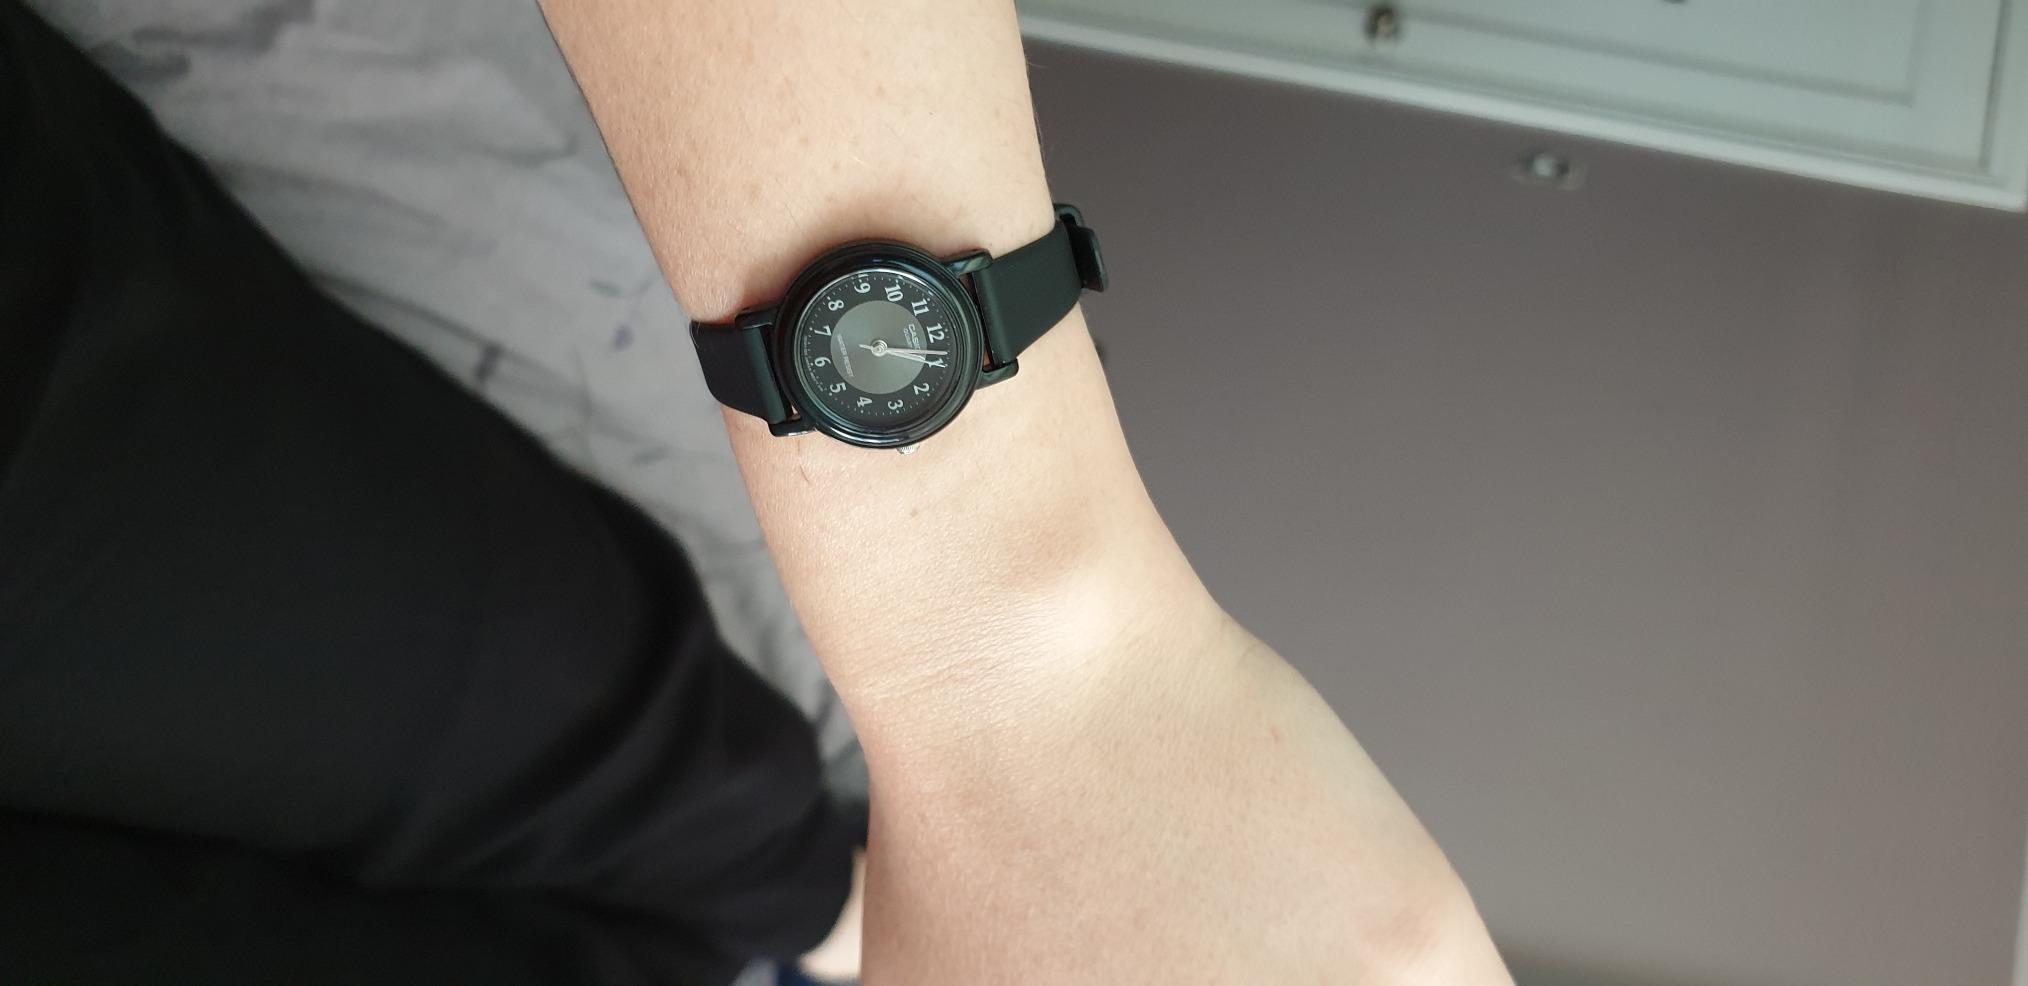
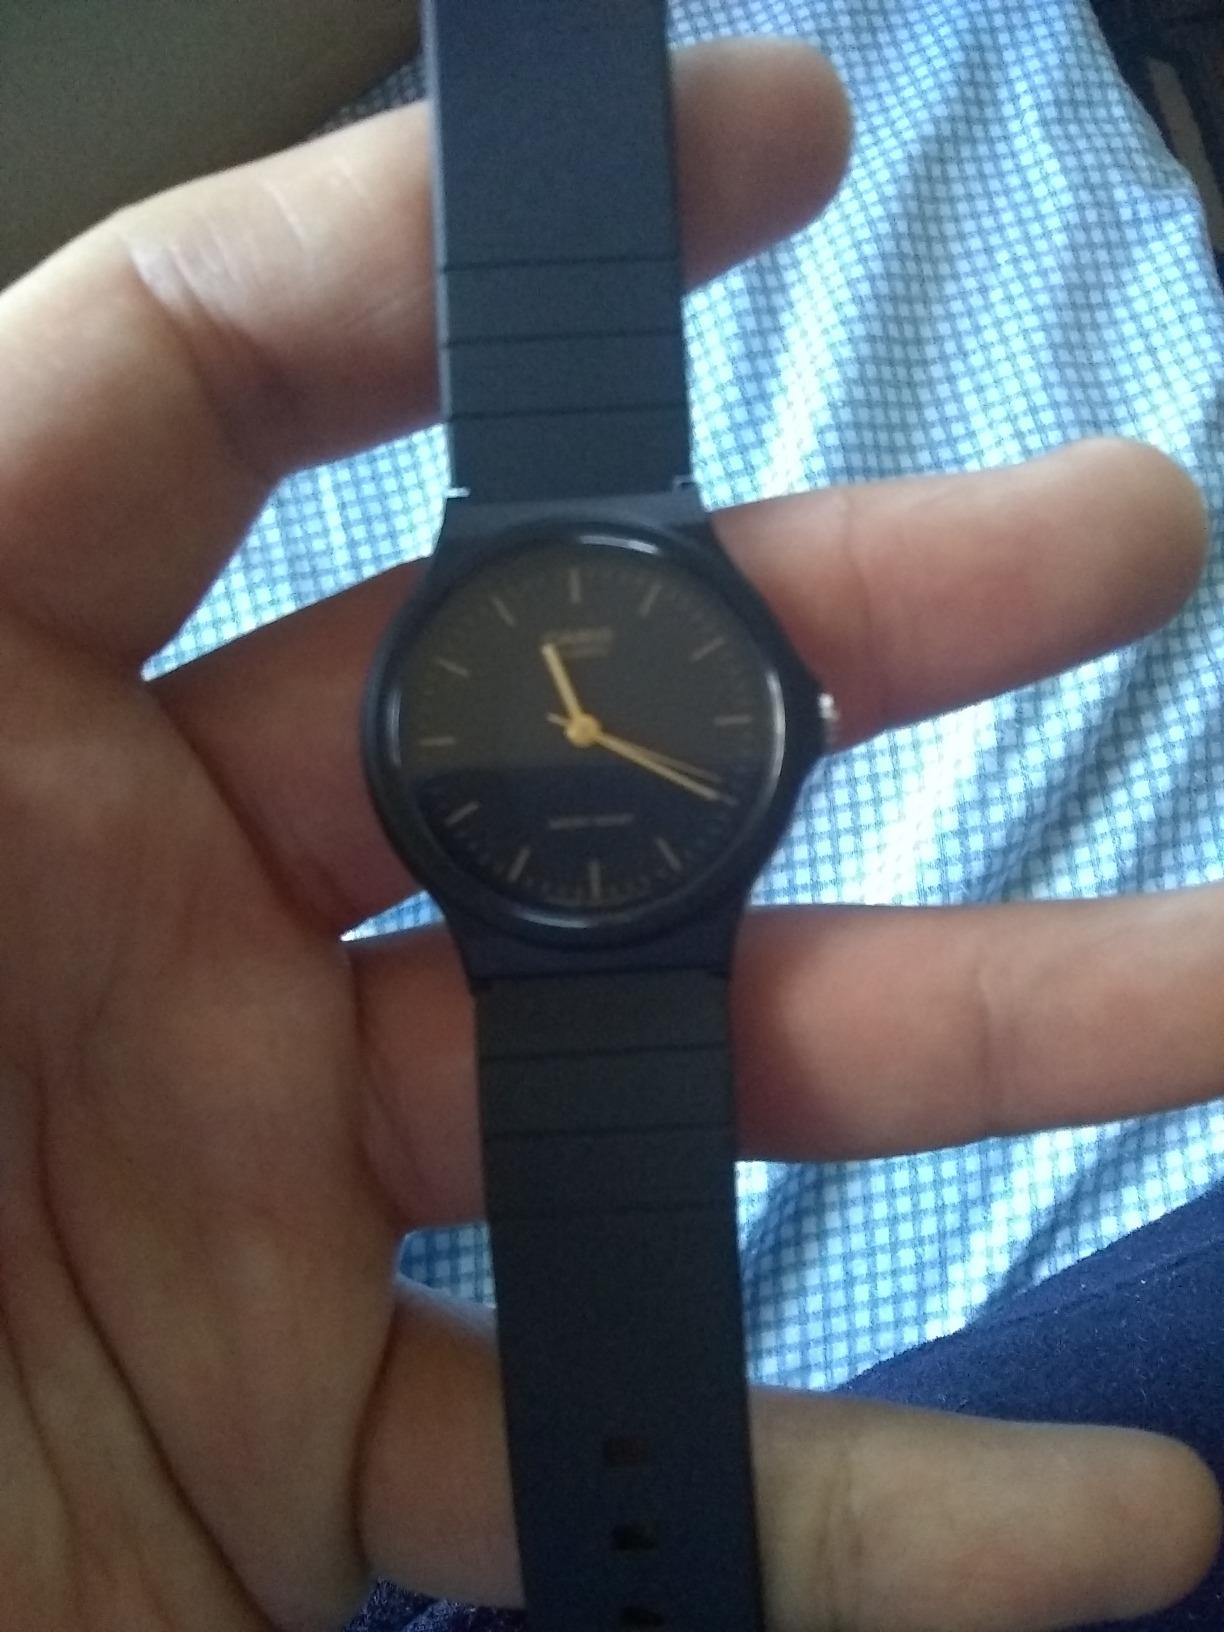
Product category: accessories_watch
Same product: no